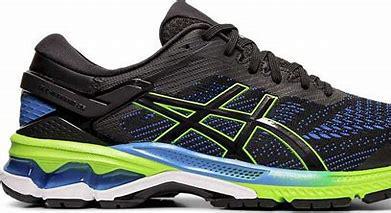
Brand: Asics
Model: Gel Kayano 26